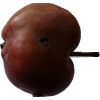
Label: Apple 18